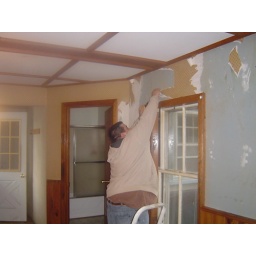
Scott peeling wallpaper again. I hate wallpaper. This was the original window in the kitchen before the slider.